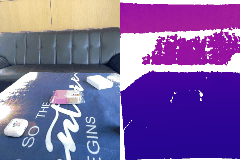
Label: cake